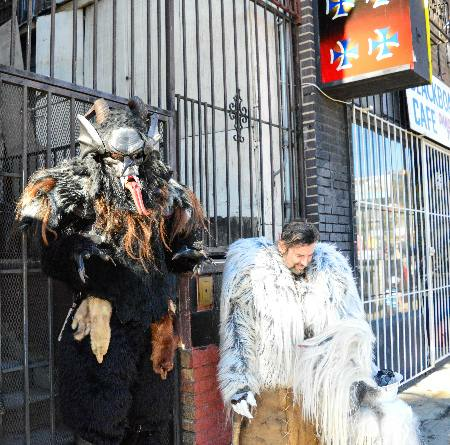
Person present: Yes